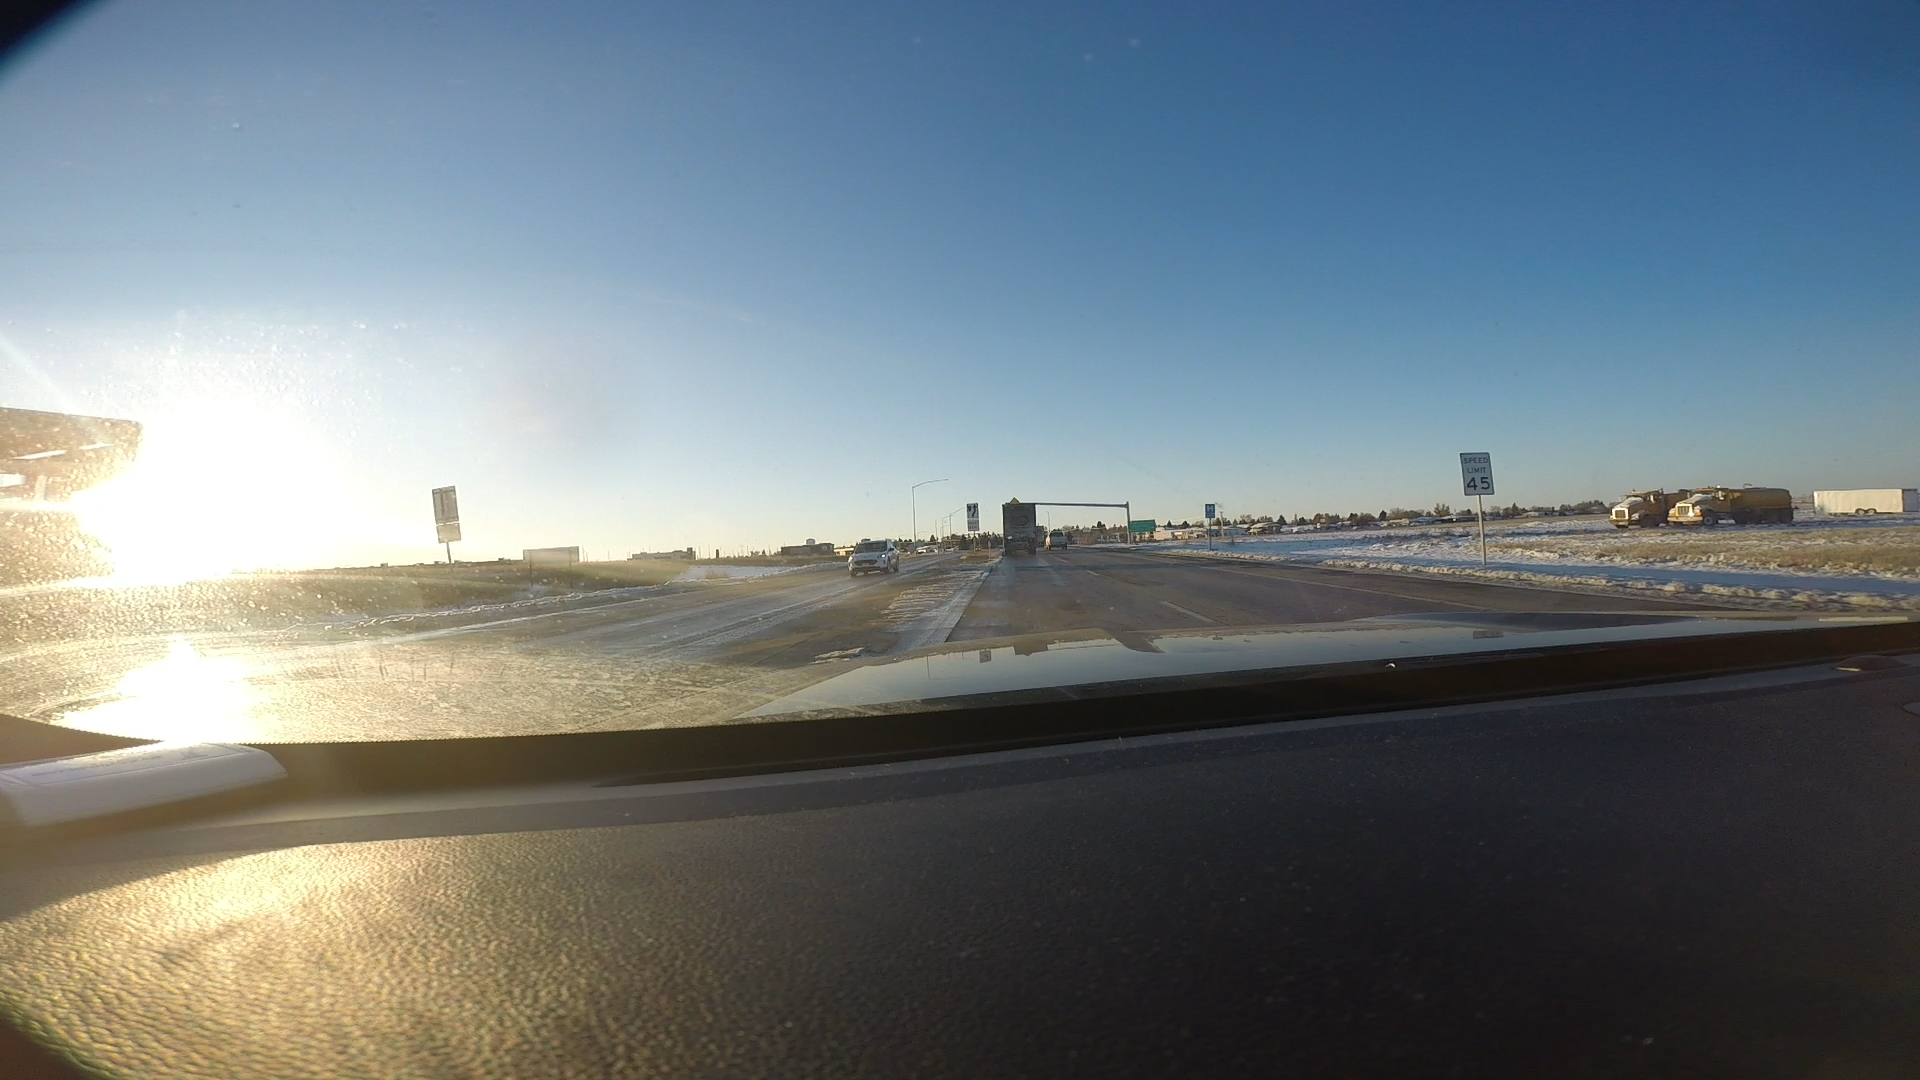
Speed limit sign label: mph45